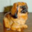
Label: dog